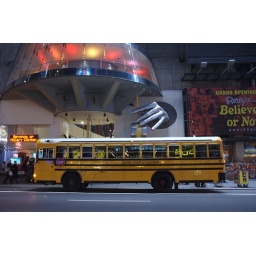
The long beast is about to be picked up by a silver hand.42nd Street, NYC